Unicorn Variations

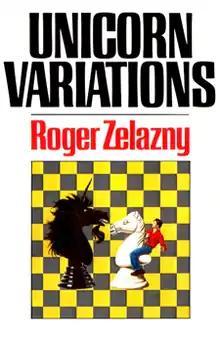
Dust jacket from the first edition

Unicorn Variations is a collection of stories and essays by American author Roger Zelazny, published in 1983.